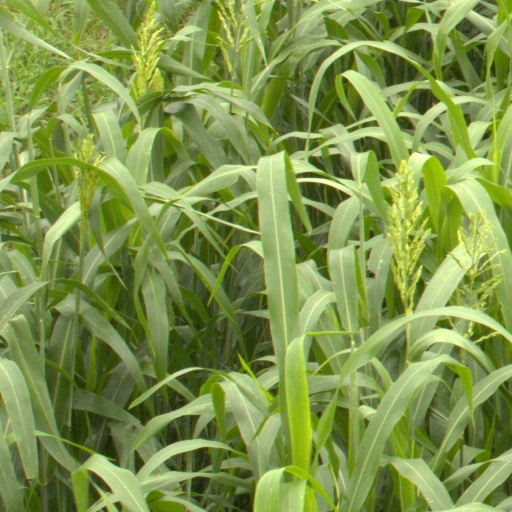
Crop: sorghum